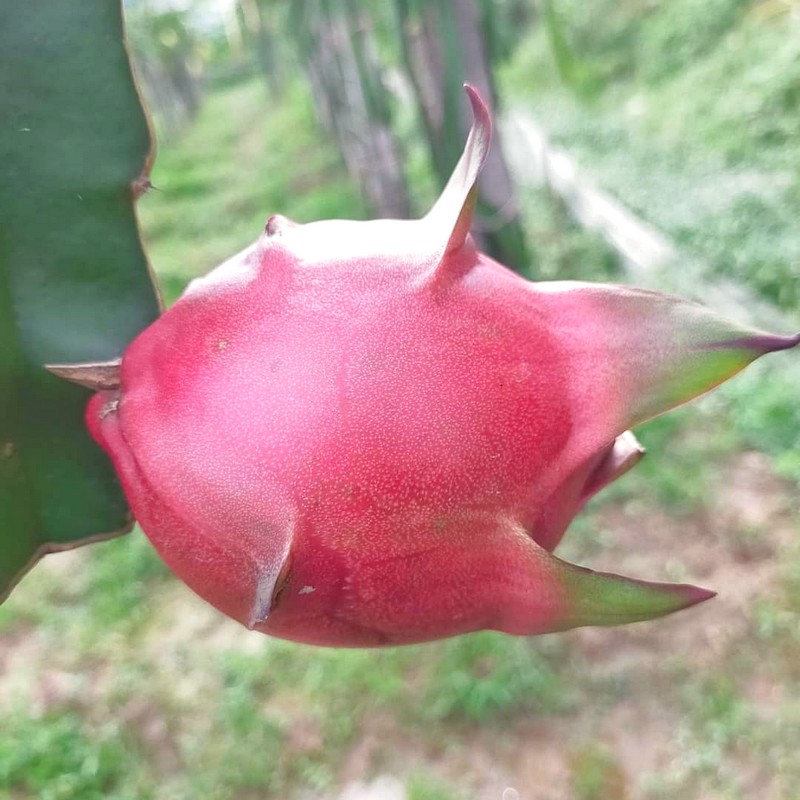
Label: Mature Dragon Fruit